Rhacophorus lateralis

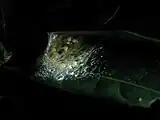
Nest of "Rhacophorus lateralis" in a leaf—along with "R. malabaricus", this is one of the few amphibians from India that lays its eggs in multiple leaves above the ground.

The frog was described by George Albert Boulenger in 1883 based on a single specimen from "Malabar" (present-day Kerala) collected by Richard Henry Beddome with a second specimen in the Indian Museum from Koppa in Chikmagalur collected by W. M. Daly, then resident in Kadur. Several later surveys did not report the species until its rediscovery in 2000 in the course of an expedition to the Western Ghats by a team from University of Aberdeen. The rediscovery was based on two adult females and an unsexed metamorph specimen collected from Lakunda estate in Virajpet taluka in South Kodagu. The frog is slender with a short head and snout and a distinct canthus rostralis. The nostrils are nearer to the tip of the snout than to the eye. The eyes are large with the tympanum half the diameter of the eye and a distinct supratympanic fold. The fingers and toes have an enlarged disc possessing circummarginal grooves. The upper portion (dorsum) is smooth, the belly is granular and a characteristic dorsolateral yellow streak on either side of the upper body from the nostril to the groin is distinctive. Colour variations even within the same individual have been reported and have been attributed to stress. Repeated handling reduces colour change.